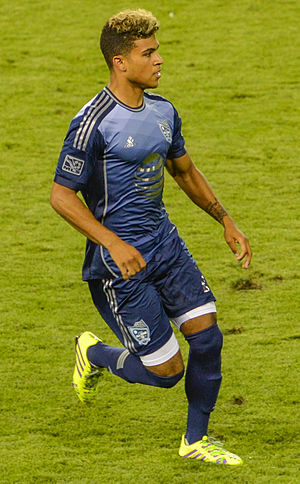
DeAndre Yedlin
DeAndre Yedlin er en amerikansk fodboldspiller. Han spiller for engelske Newcastle United.